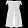
Label: Dress